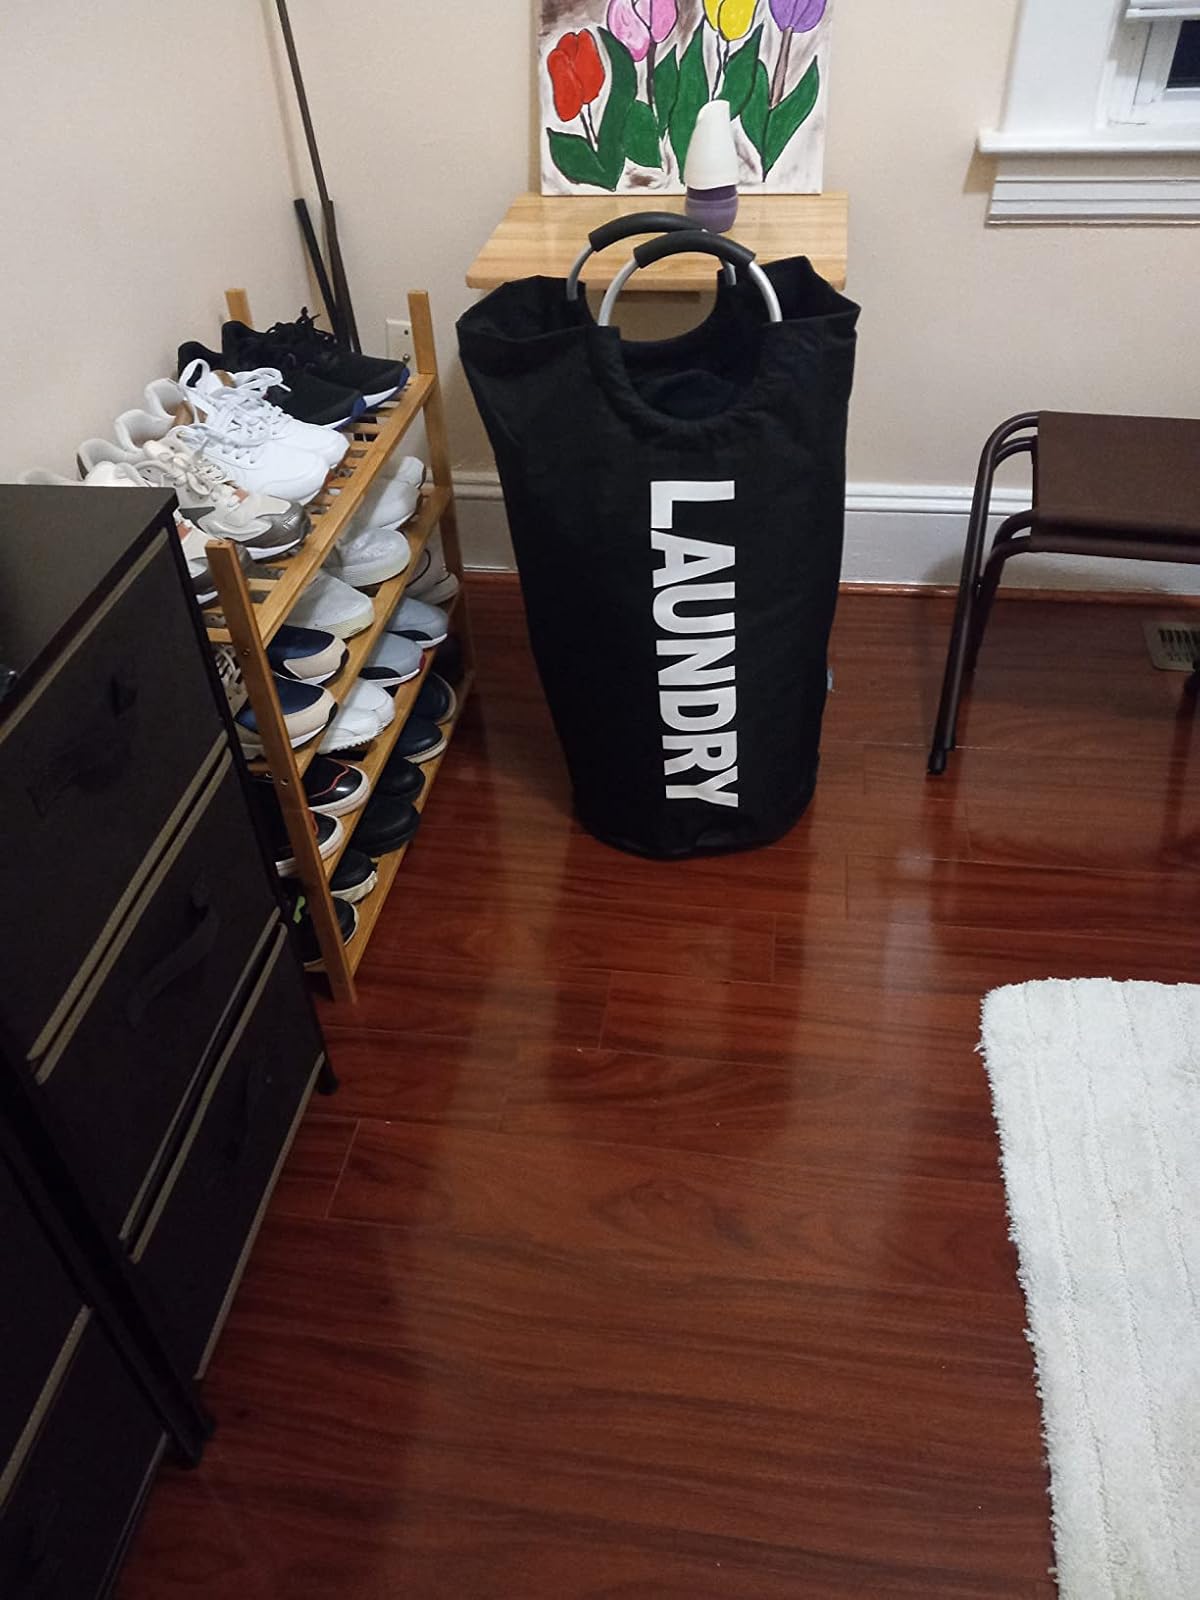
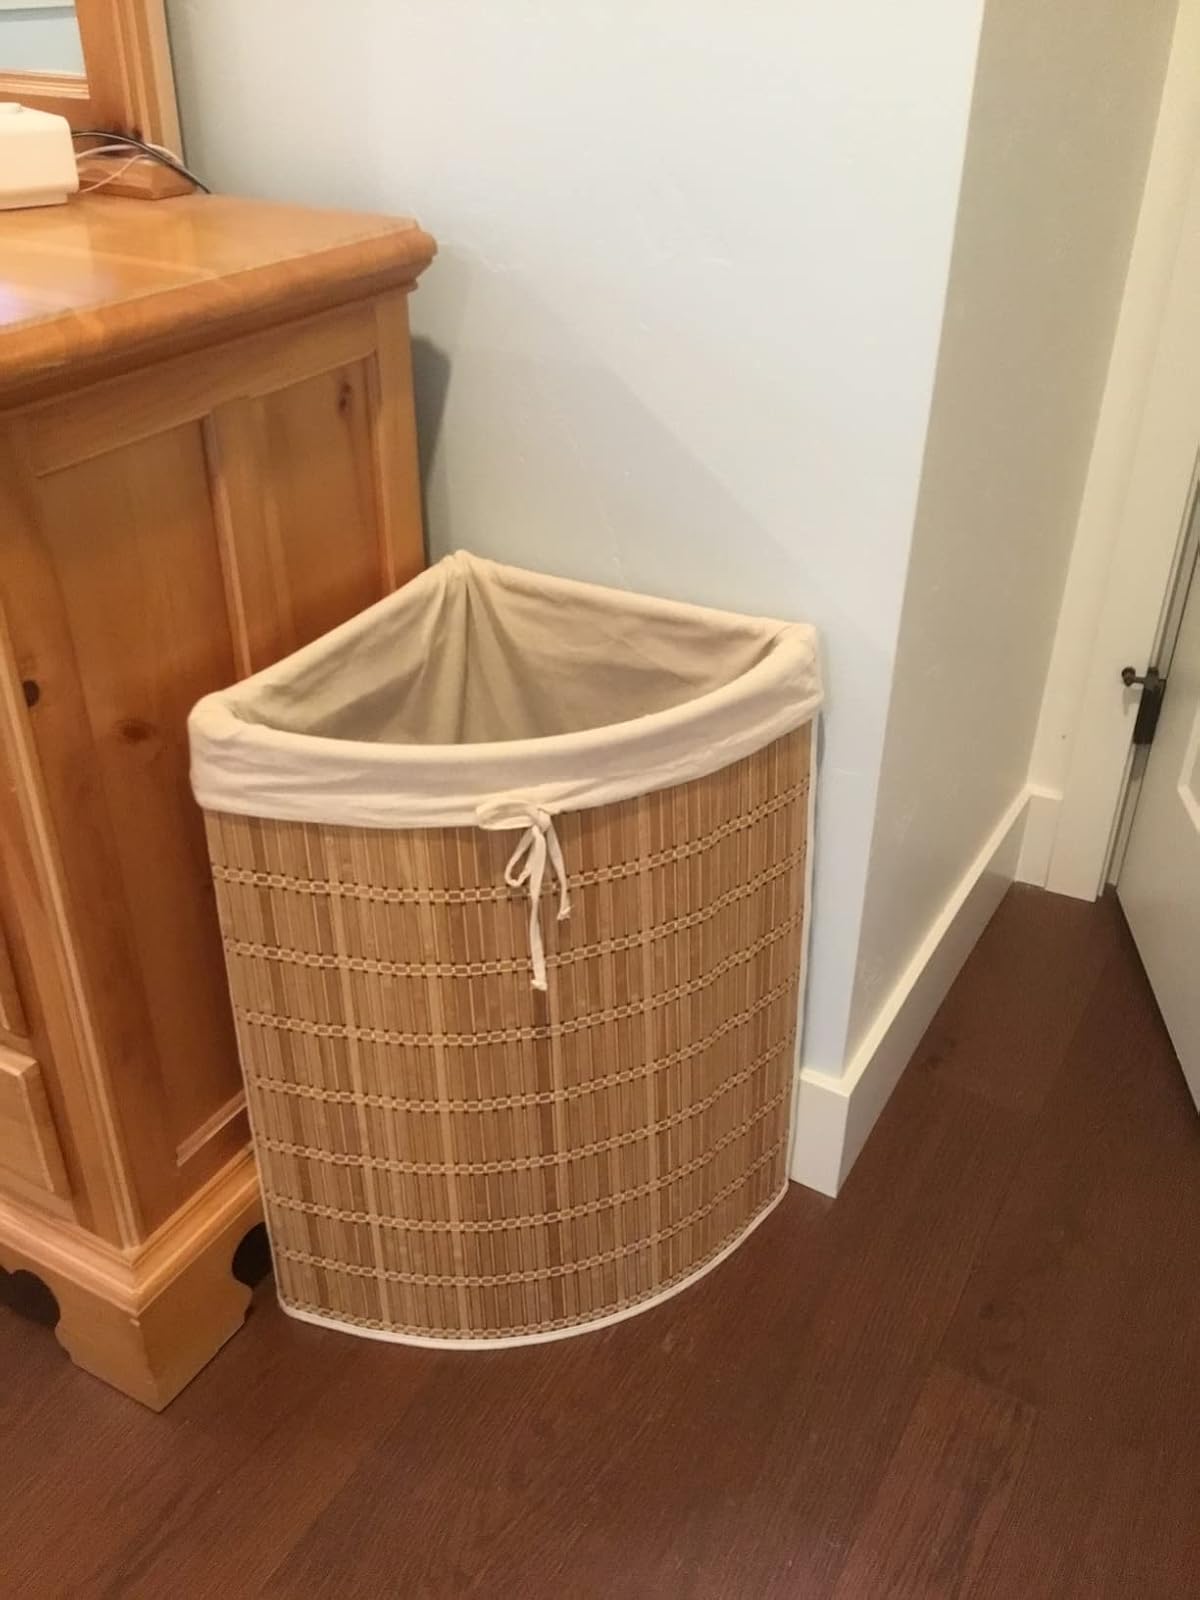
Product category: items_hamper
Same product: no